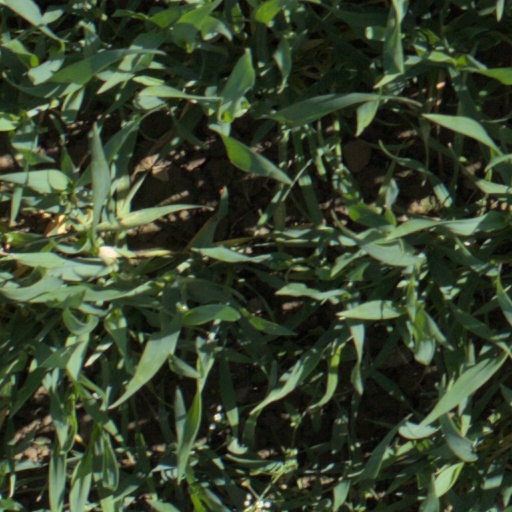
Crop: wheat